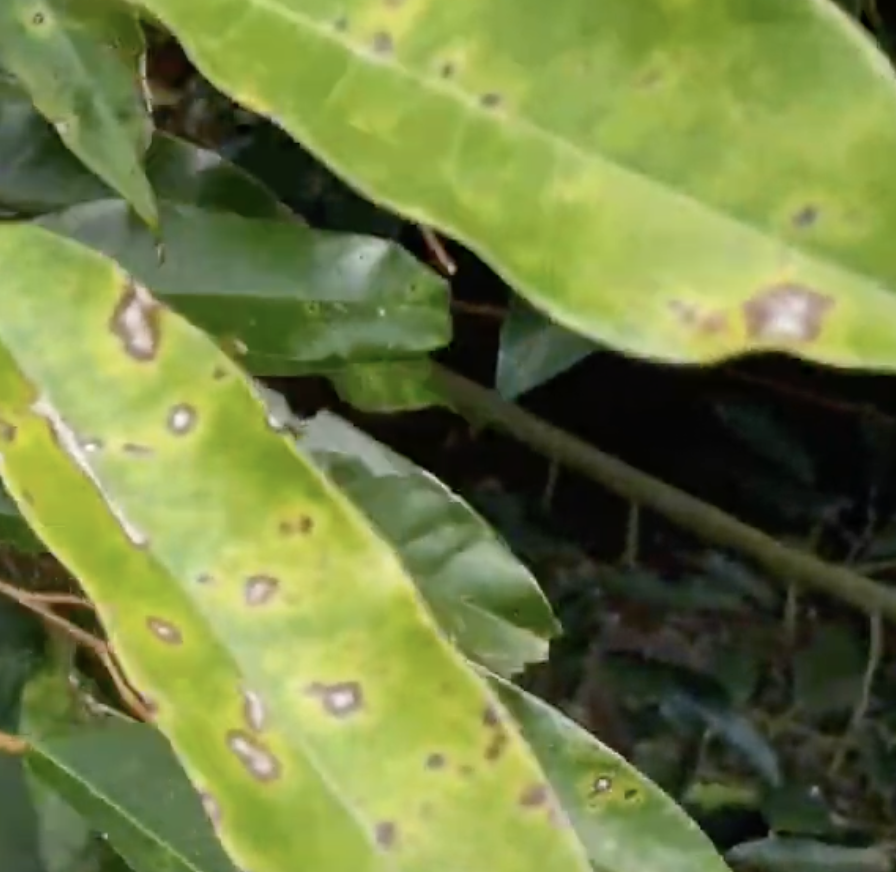
Label: canker_disease